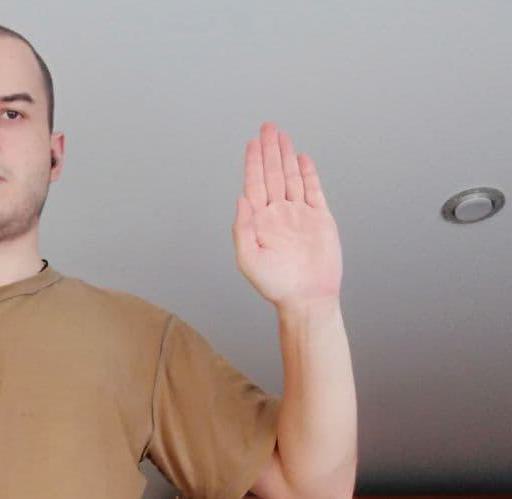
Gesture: stop